Thai National Anthem

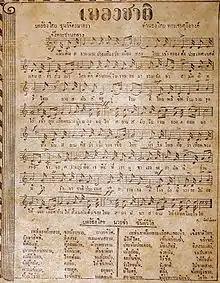
Sheet music of "Phleng Chat" in 1934, in use with the longer lyrics until 1939

The original lyrics were penned by Khun Wichitmatra under the title "Phleng Chat Sayam". It was briefly in use from 1932 to 1934, when the lyrics were modified by Chan Khamwilai.